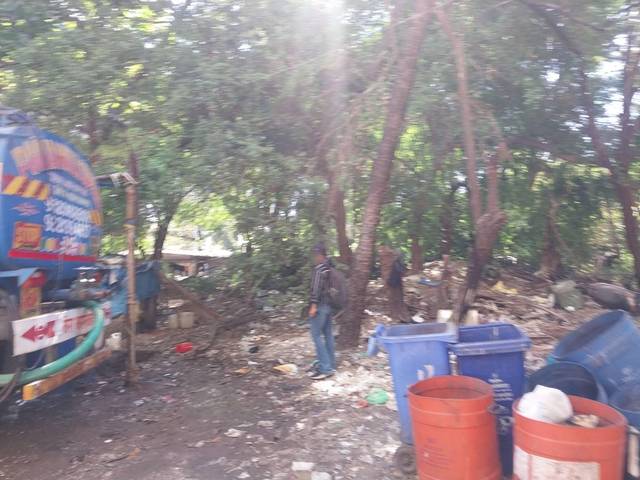
Region: India
Coordinates: 19.168, 72.845